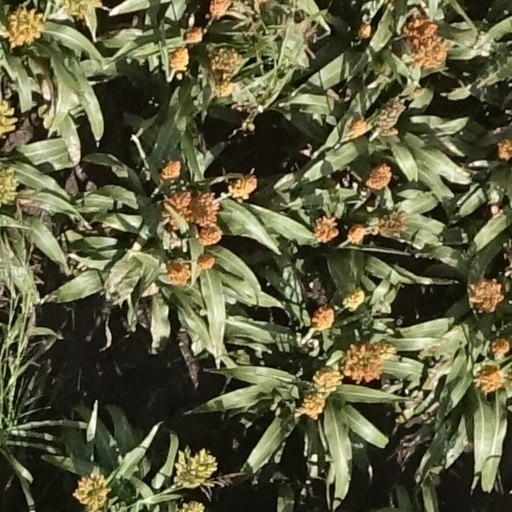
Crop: sorghum